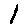
Label: 1